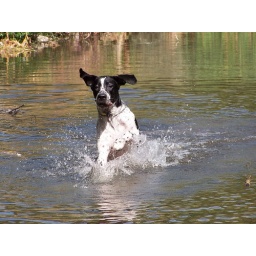
Marlon running in the river